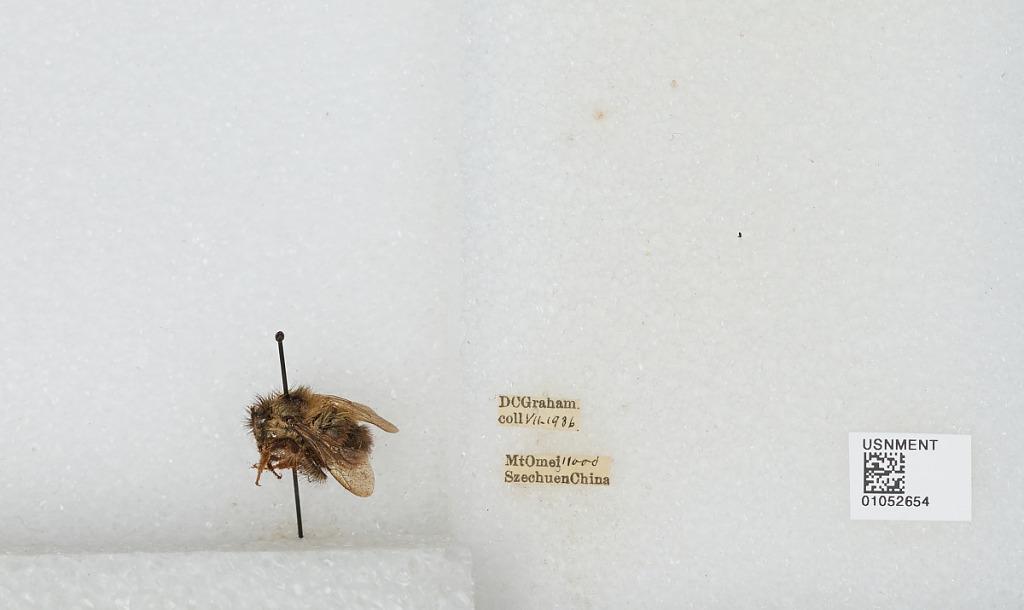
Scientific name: Bombus sp.
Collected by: D. Graham
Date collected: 1936-7-
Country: China
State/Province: Sichuan
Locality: Mount Emei